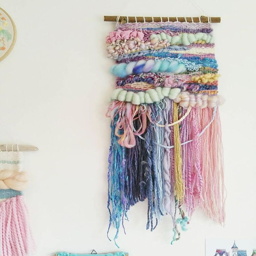
a fairytale of a wall hanging for an accent in a little girls room .